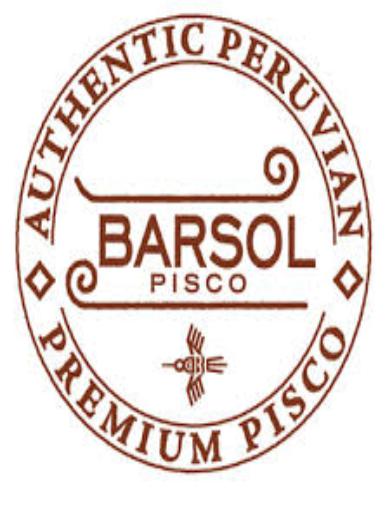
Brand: BARSOL
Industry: Food